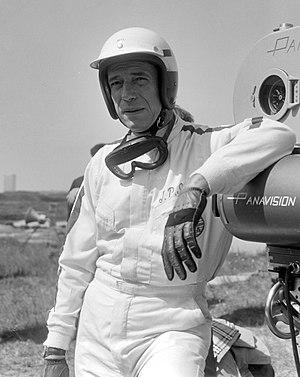
Grand Prix est un film américain réalisé par John Frankenheimer, sorti en 1966. Consacré à la compétition en Formule 1, il a été tourné lors de Grands Prix de la saison 1966. Le film a remporté trois Oscars.